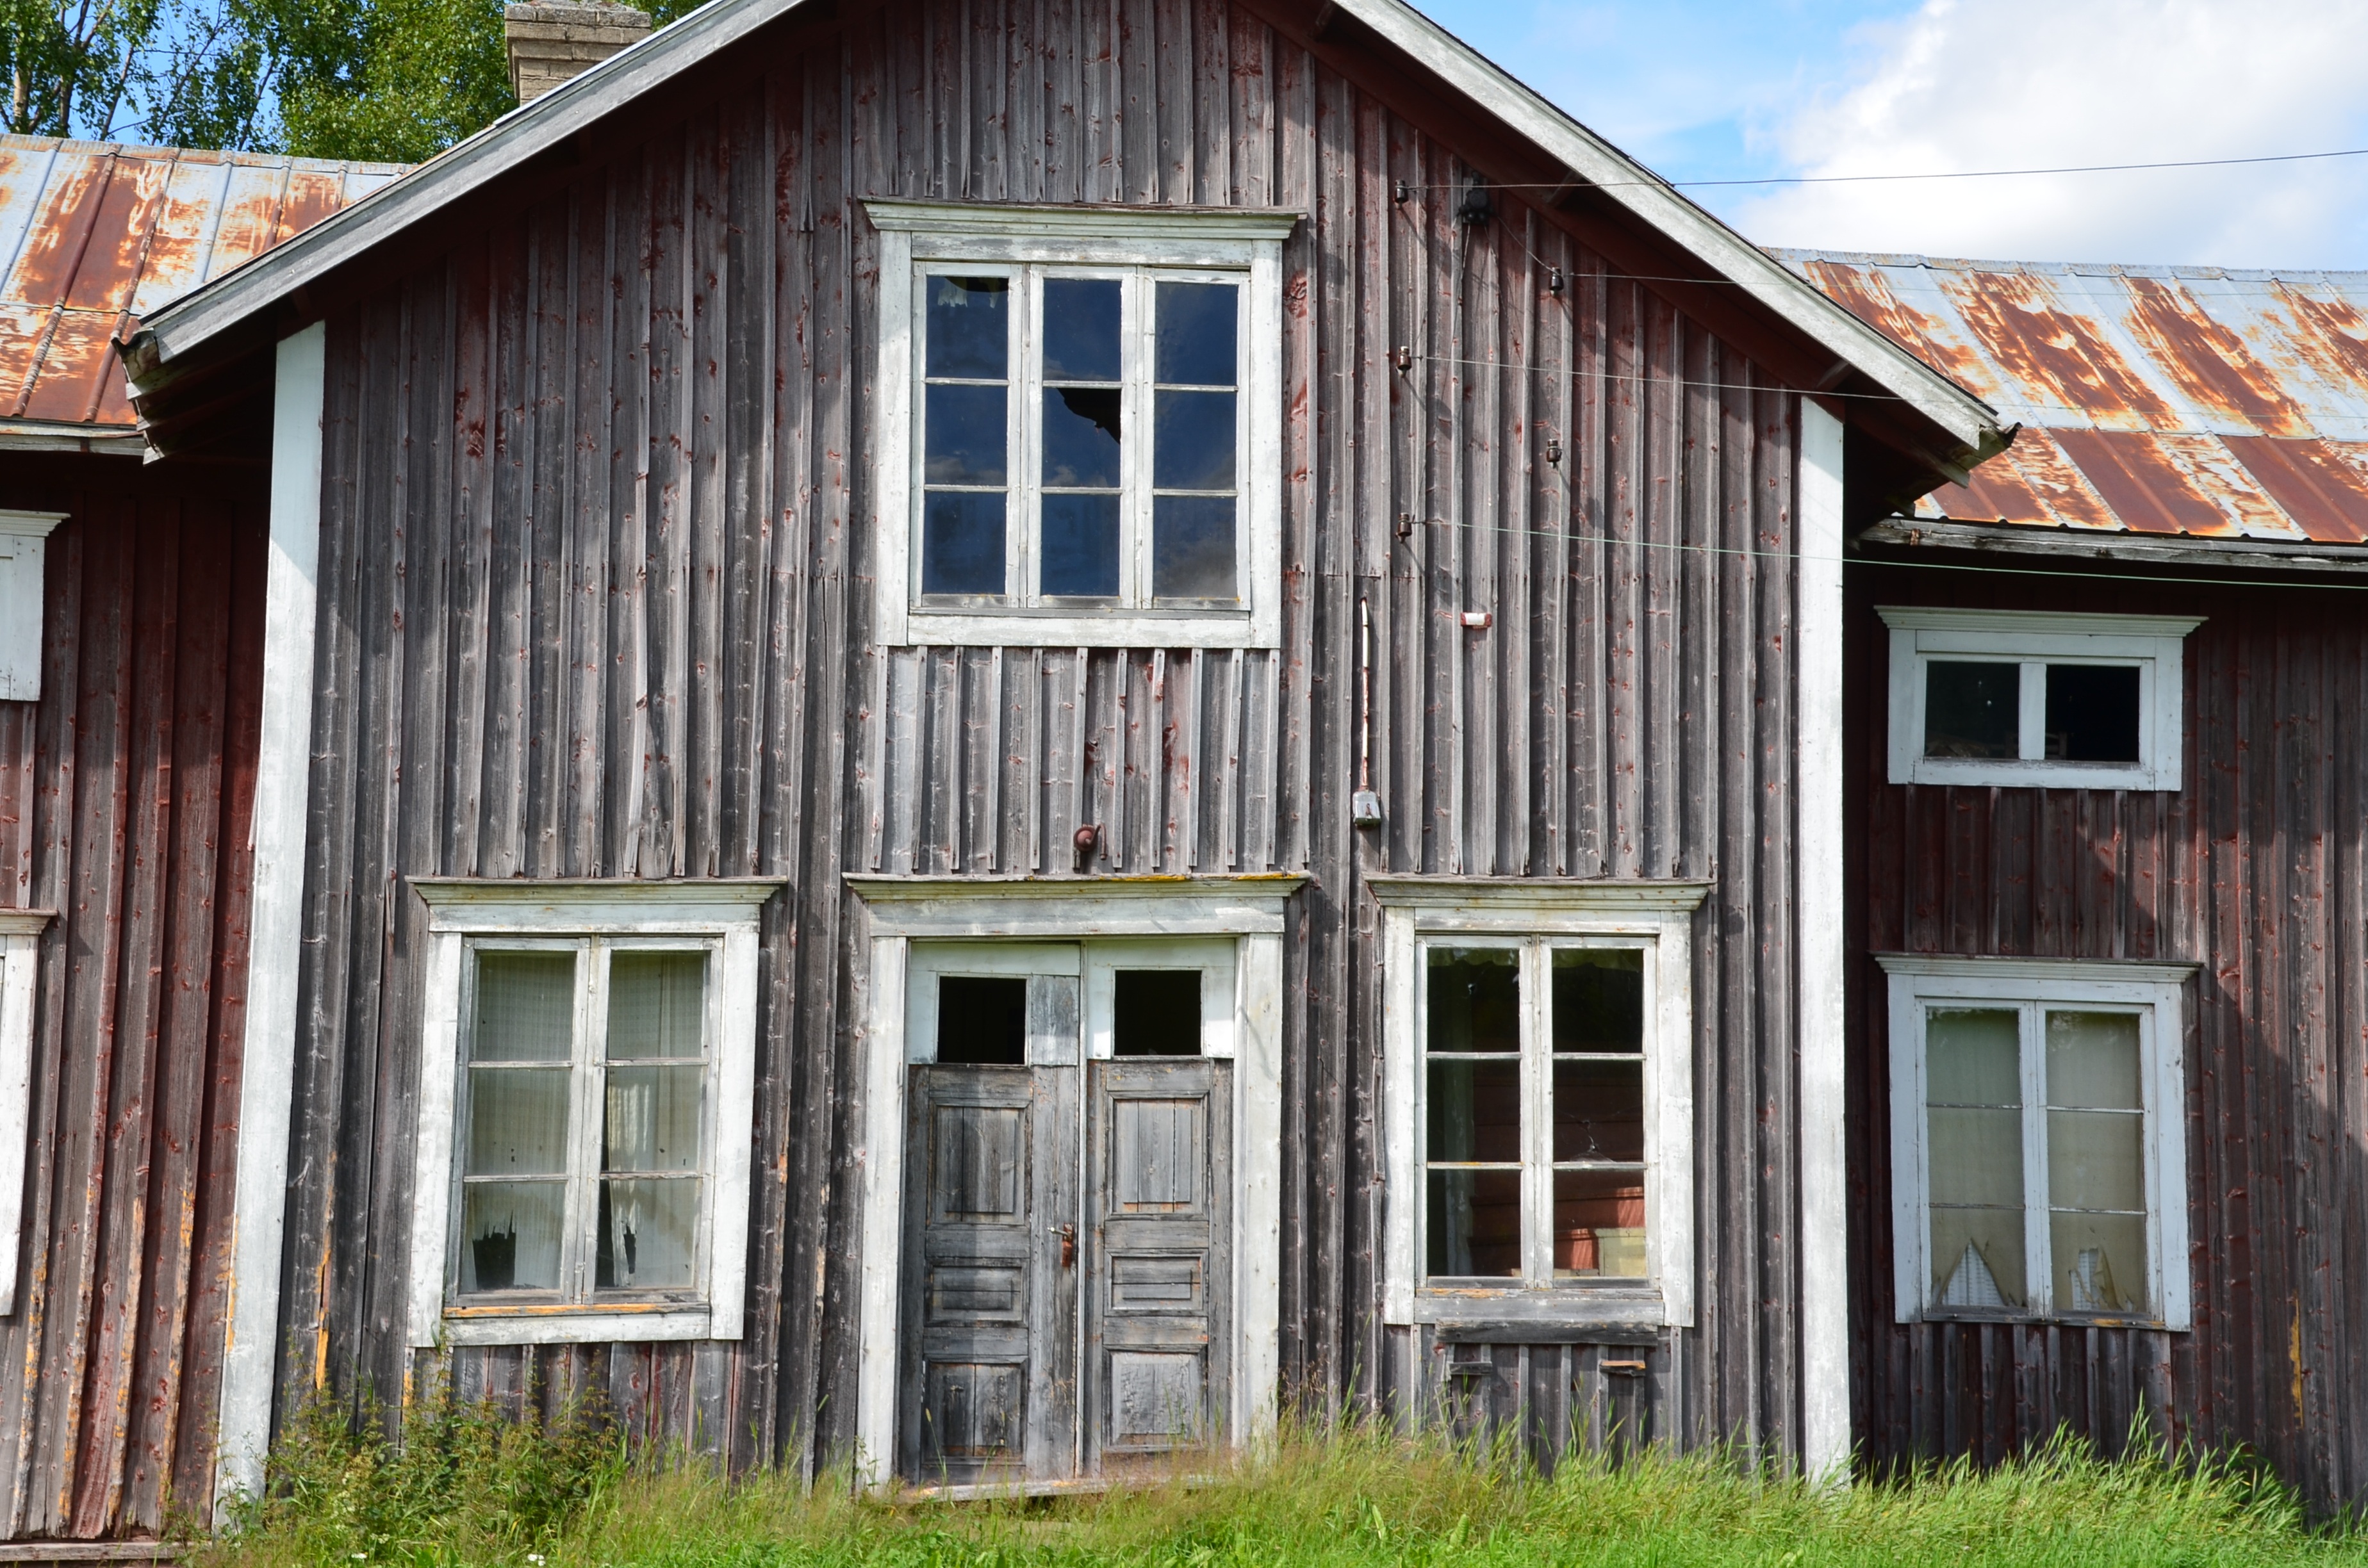
wood, house, window, roof, building, old, barn, home, country, shed, shack, cottage, facade, property, farmer, old house, farmhouse, creepy, estate, siding, real estate, haunted house, old school, hage, residential area, outdoor structure, the 19th century